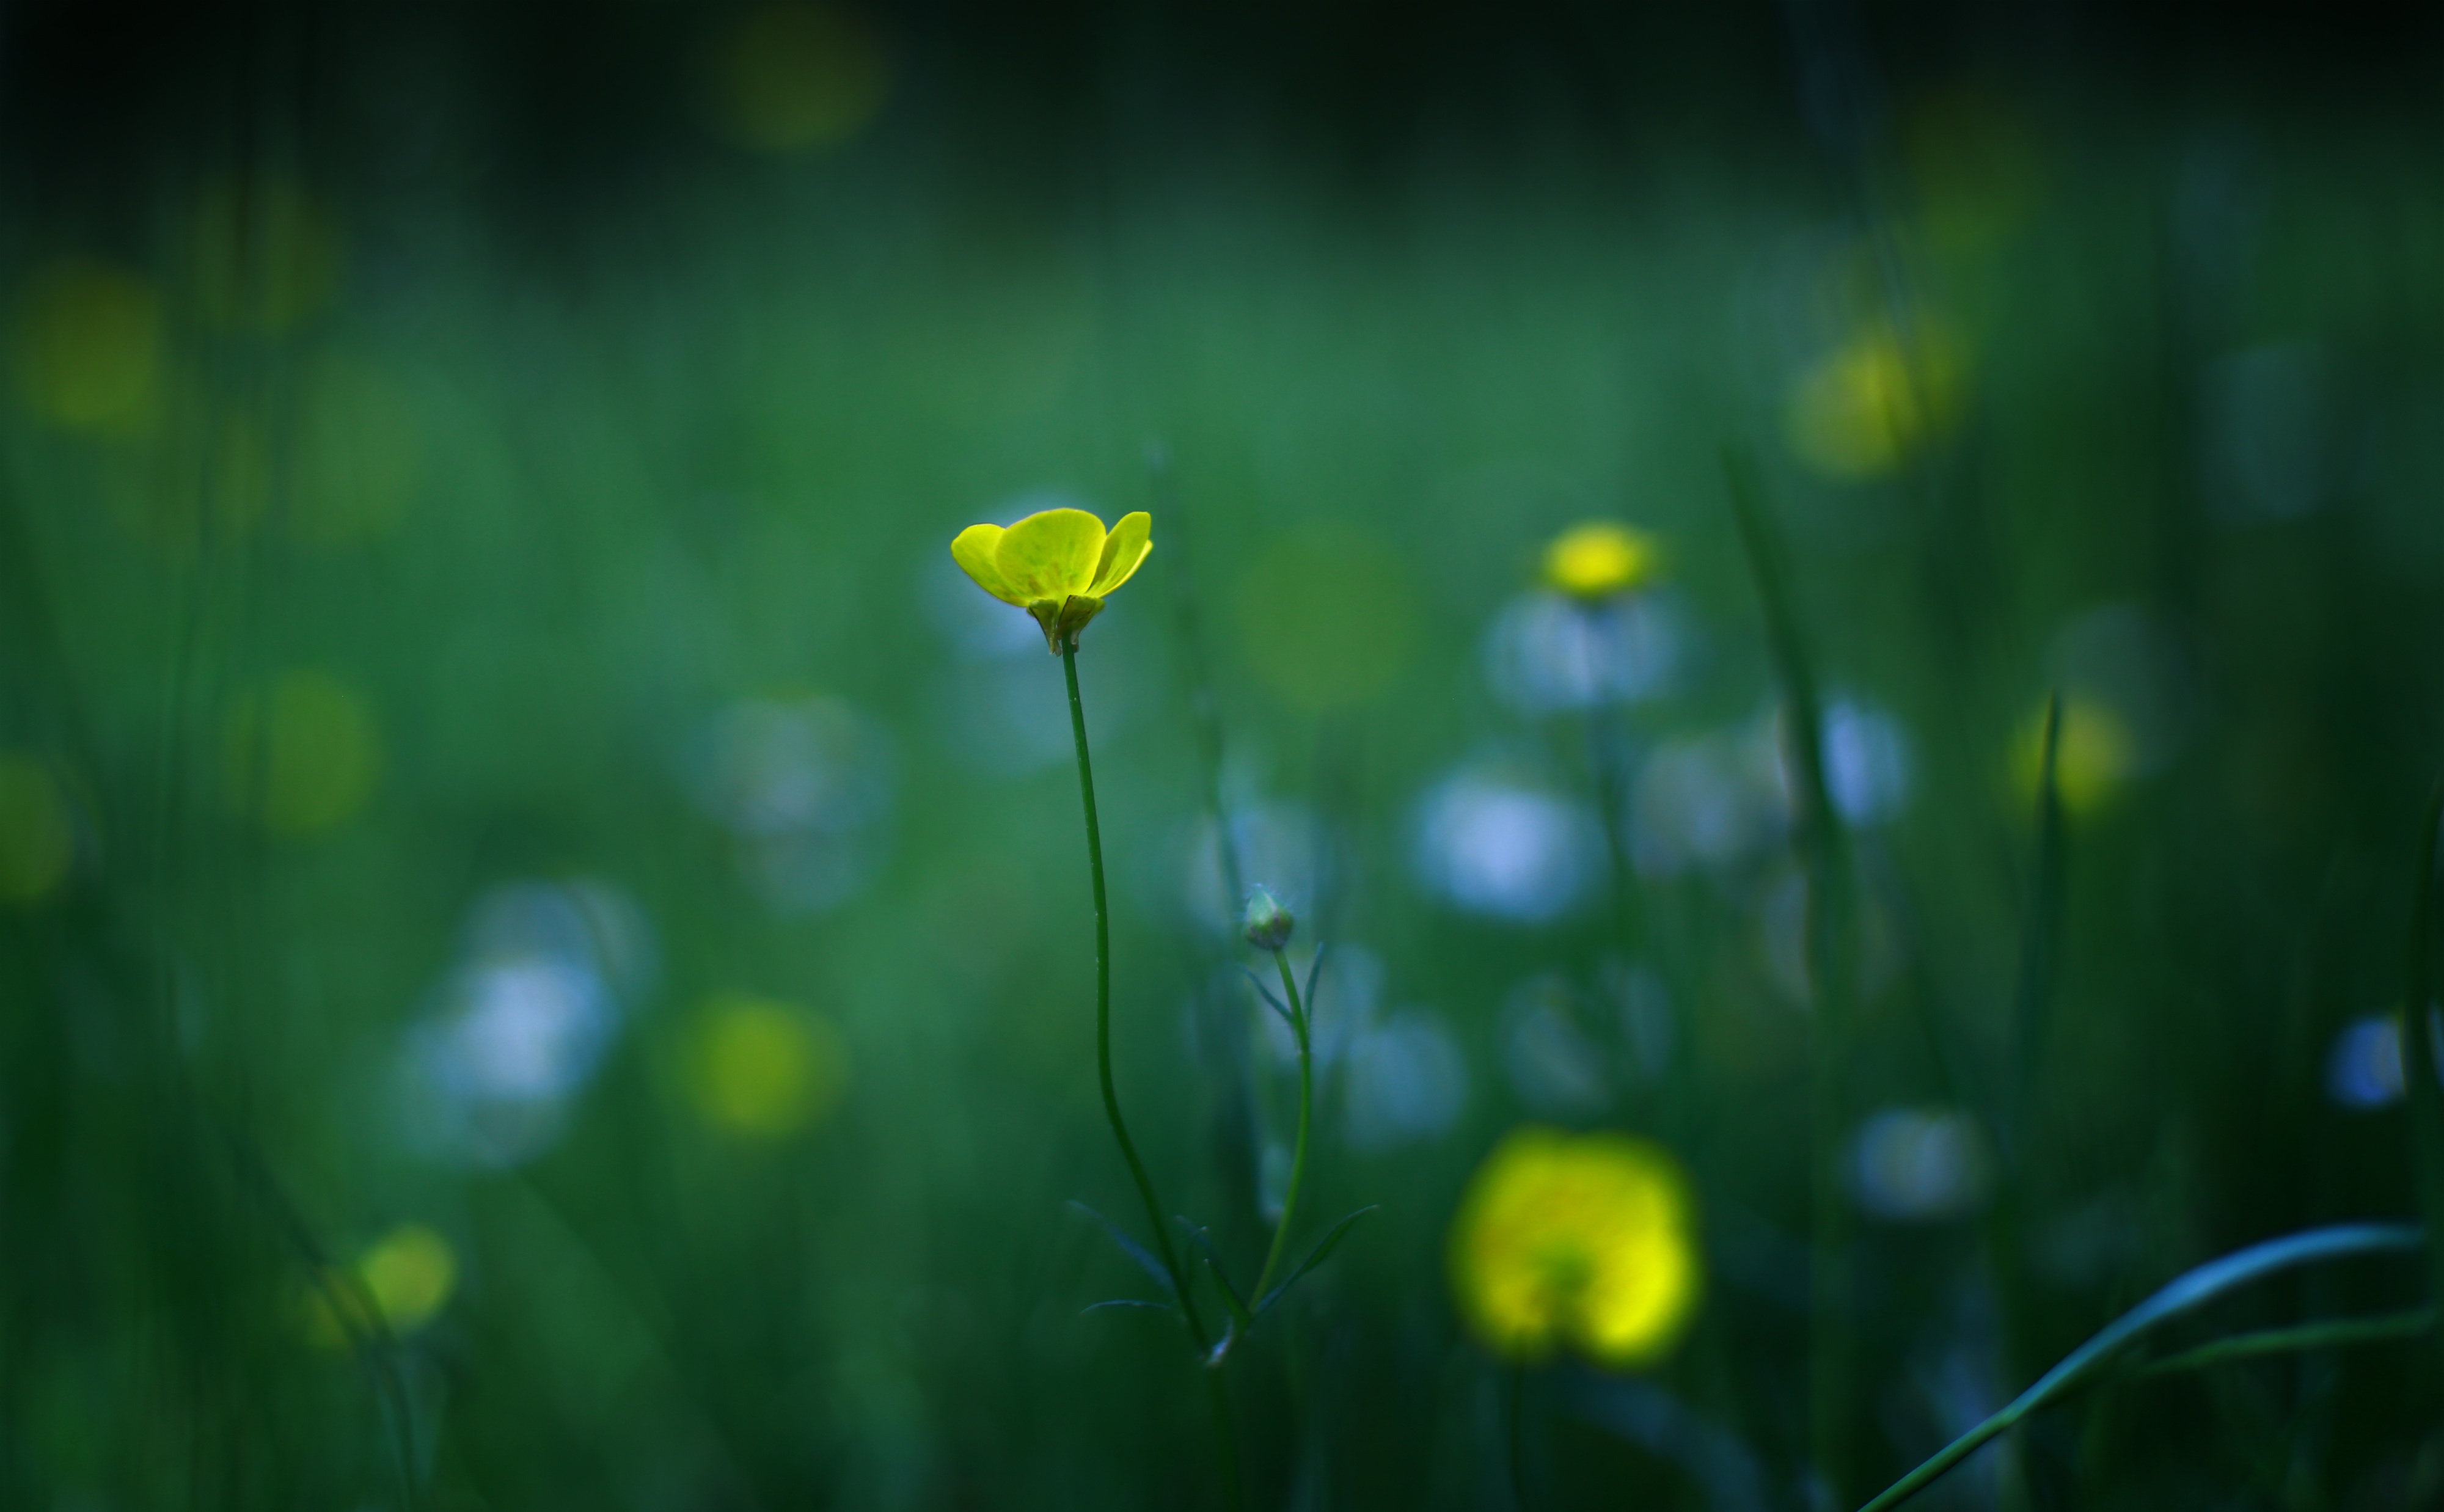
nature, grass, dew, light, plant, field, meadow, sunlight, leaf, flower, green, yellow, flora, wildflower, grassland, moisture, macro photography, flowering plant, grass family, plant stem, computer wallpaper